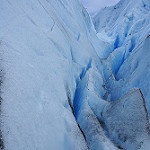
Scene: Outdoor